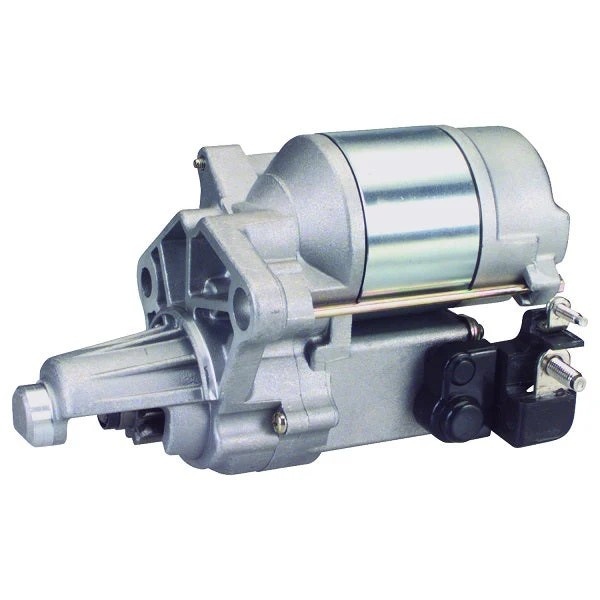
BluePrint BPP9613RD STARTER, MOPAR V8, '65'87, MTG BLOCK WNOSE, OEM FINISH Starter Motor
BluePrint BPP9613RD STARTER, MOPAR V8, '65'87, MTG BLOCK WNOSE, OEM FINISH Starter Motor
Brand: BluePrint Engines
Category: Vehicles & Parts > Vehicle Parts & Accessories > Motor Vehicle Parts > Motor Vehicle Power & Electrical Systems > Starters